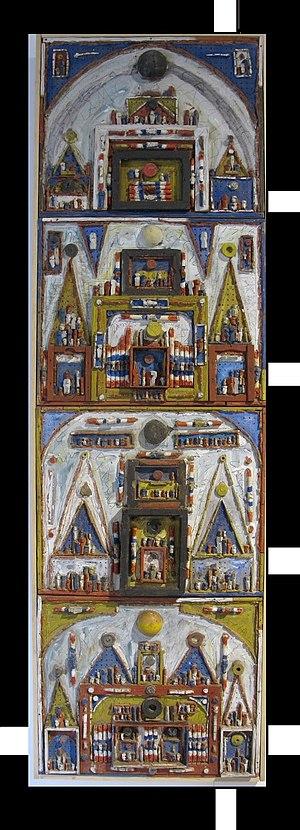
Montage photo fait sur la base d'une photo prise de Mer à Cassis d'Armand Avril de 1986
Armand Avril, né à Lyon en 1926, est un peintre vivant à Cotignac dans le Var. Il est surtout connu pour les assemblages qu'il a réalisés à partir de 1968. D'origine modeste, mais cependant très tôt intéressé par l'art et les musées où le poussait son père, il s'essaie d'abord à la peinture. Cependant, Avril ne commence à trouver son véritable style qu'à l'âge de quarante-deux ans.